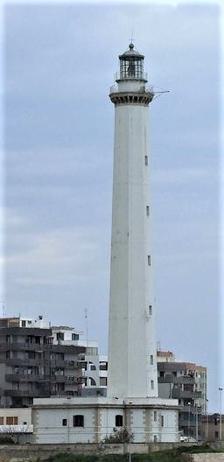
Building: Bari Light
Country: Italy
Year built: 1869
Lighthouse Bari Light Bari Light in 2009 Location Bari , Italy Coordinates 41°08′21″N 16°50′42″E / 41.139106°N 16.845119°E / 41.139106; 16.845119 Tower Constructed 1869 Construction stone (tower) Height 62 metres (203 ft) Shape tapered octagonal tower with balcony and lantern, with 2-story masonry keeper's house Markings white tower, gray metallic lantern Power source mains electricity Operator Italian Navy Light Focal height 66 metres (217 ft) Lens type OR 500 Intensity AL 1000 W Range 24 nmi (44 km; 28 mi) (main light), 18 nmi (33 km; 21 mi) (auxiliary light) Characteristic Fl(3) W 20s Italy no. 3706 E.F Bari Light , also known as Punta San Cataldo di Bari Lighthouse ( Italian : Faro di Punta San Cataldo di Bari ) is an active lighthouse placed at the base of  Molo San Cataldo, on the west side of the harbour of Bari on the Adriatic Sea , in the southern region of Apulia , Italy . Description The lighthouse, built in 1869, consists of an octagonal stone tower, 62 metres (203 ft) high, with balcony and lantern, rising from a 2-storey keeper's house. It is the 24th tallest "traditional lighthouse" in the world. The tower, characterized by six windows aligned on the seaward side, is painted white and the lantern dome in grey metallic. The light is positioned at 66 metres (217 ft) above sea level and emits three white flashes in a 20 seconds period, visible up to a distance of 24 nautical miles (44 km; 28 mi). The lighthouse is completely automated and managed by the Marina Militare with the identification code number 3706 E.F. See also List of tallest lighthouses in the world List of lighthouses in Italy References